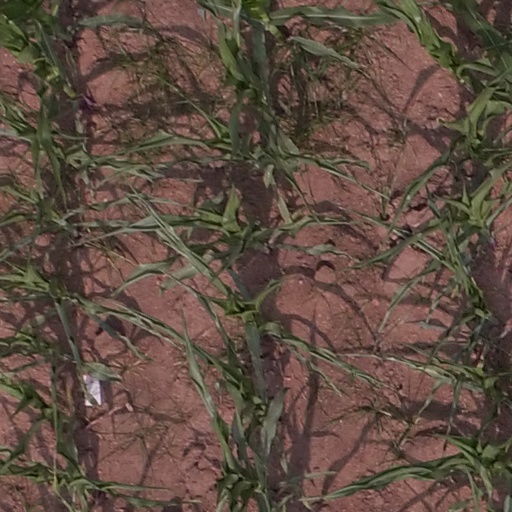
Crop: maize; corn